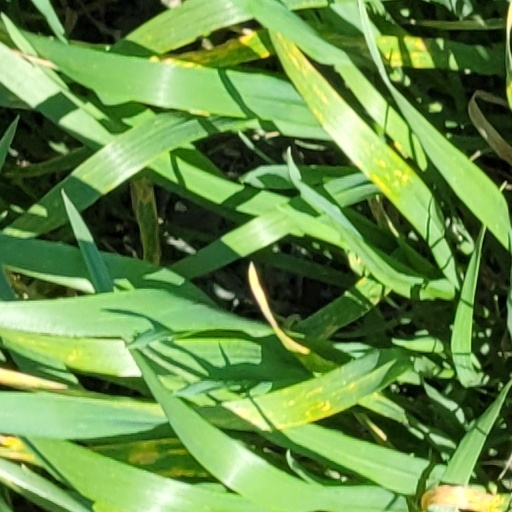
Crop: wheat